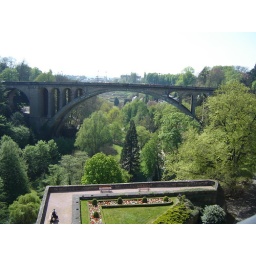
there's a pink house in the valley beyone the bridge, a bit obsured by the trees. it stood out.